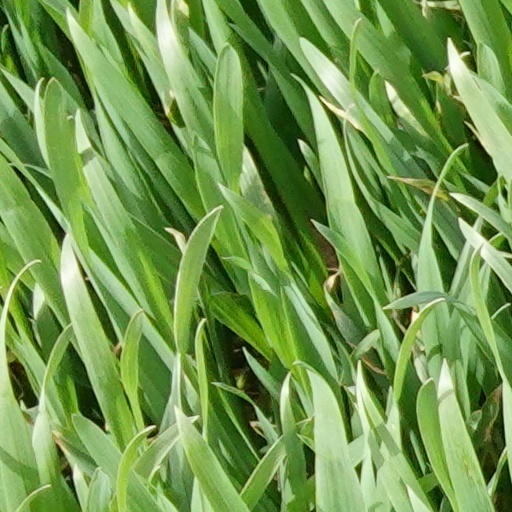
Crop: wheat